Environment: real
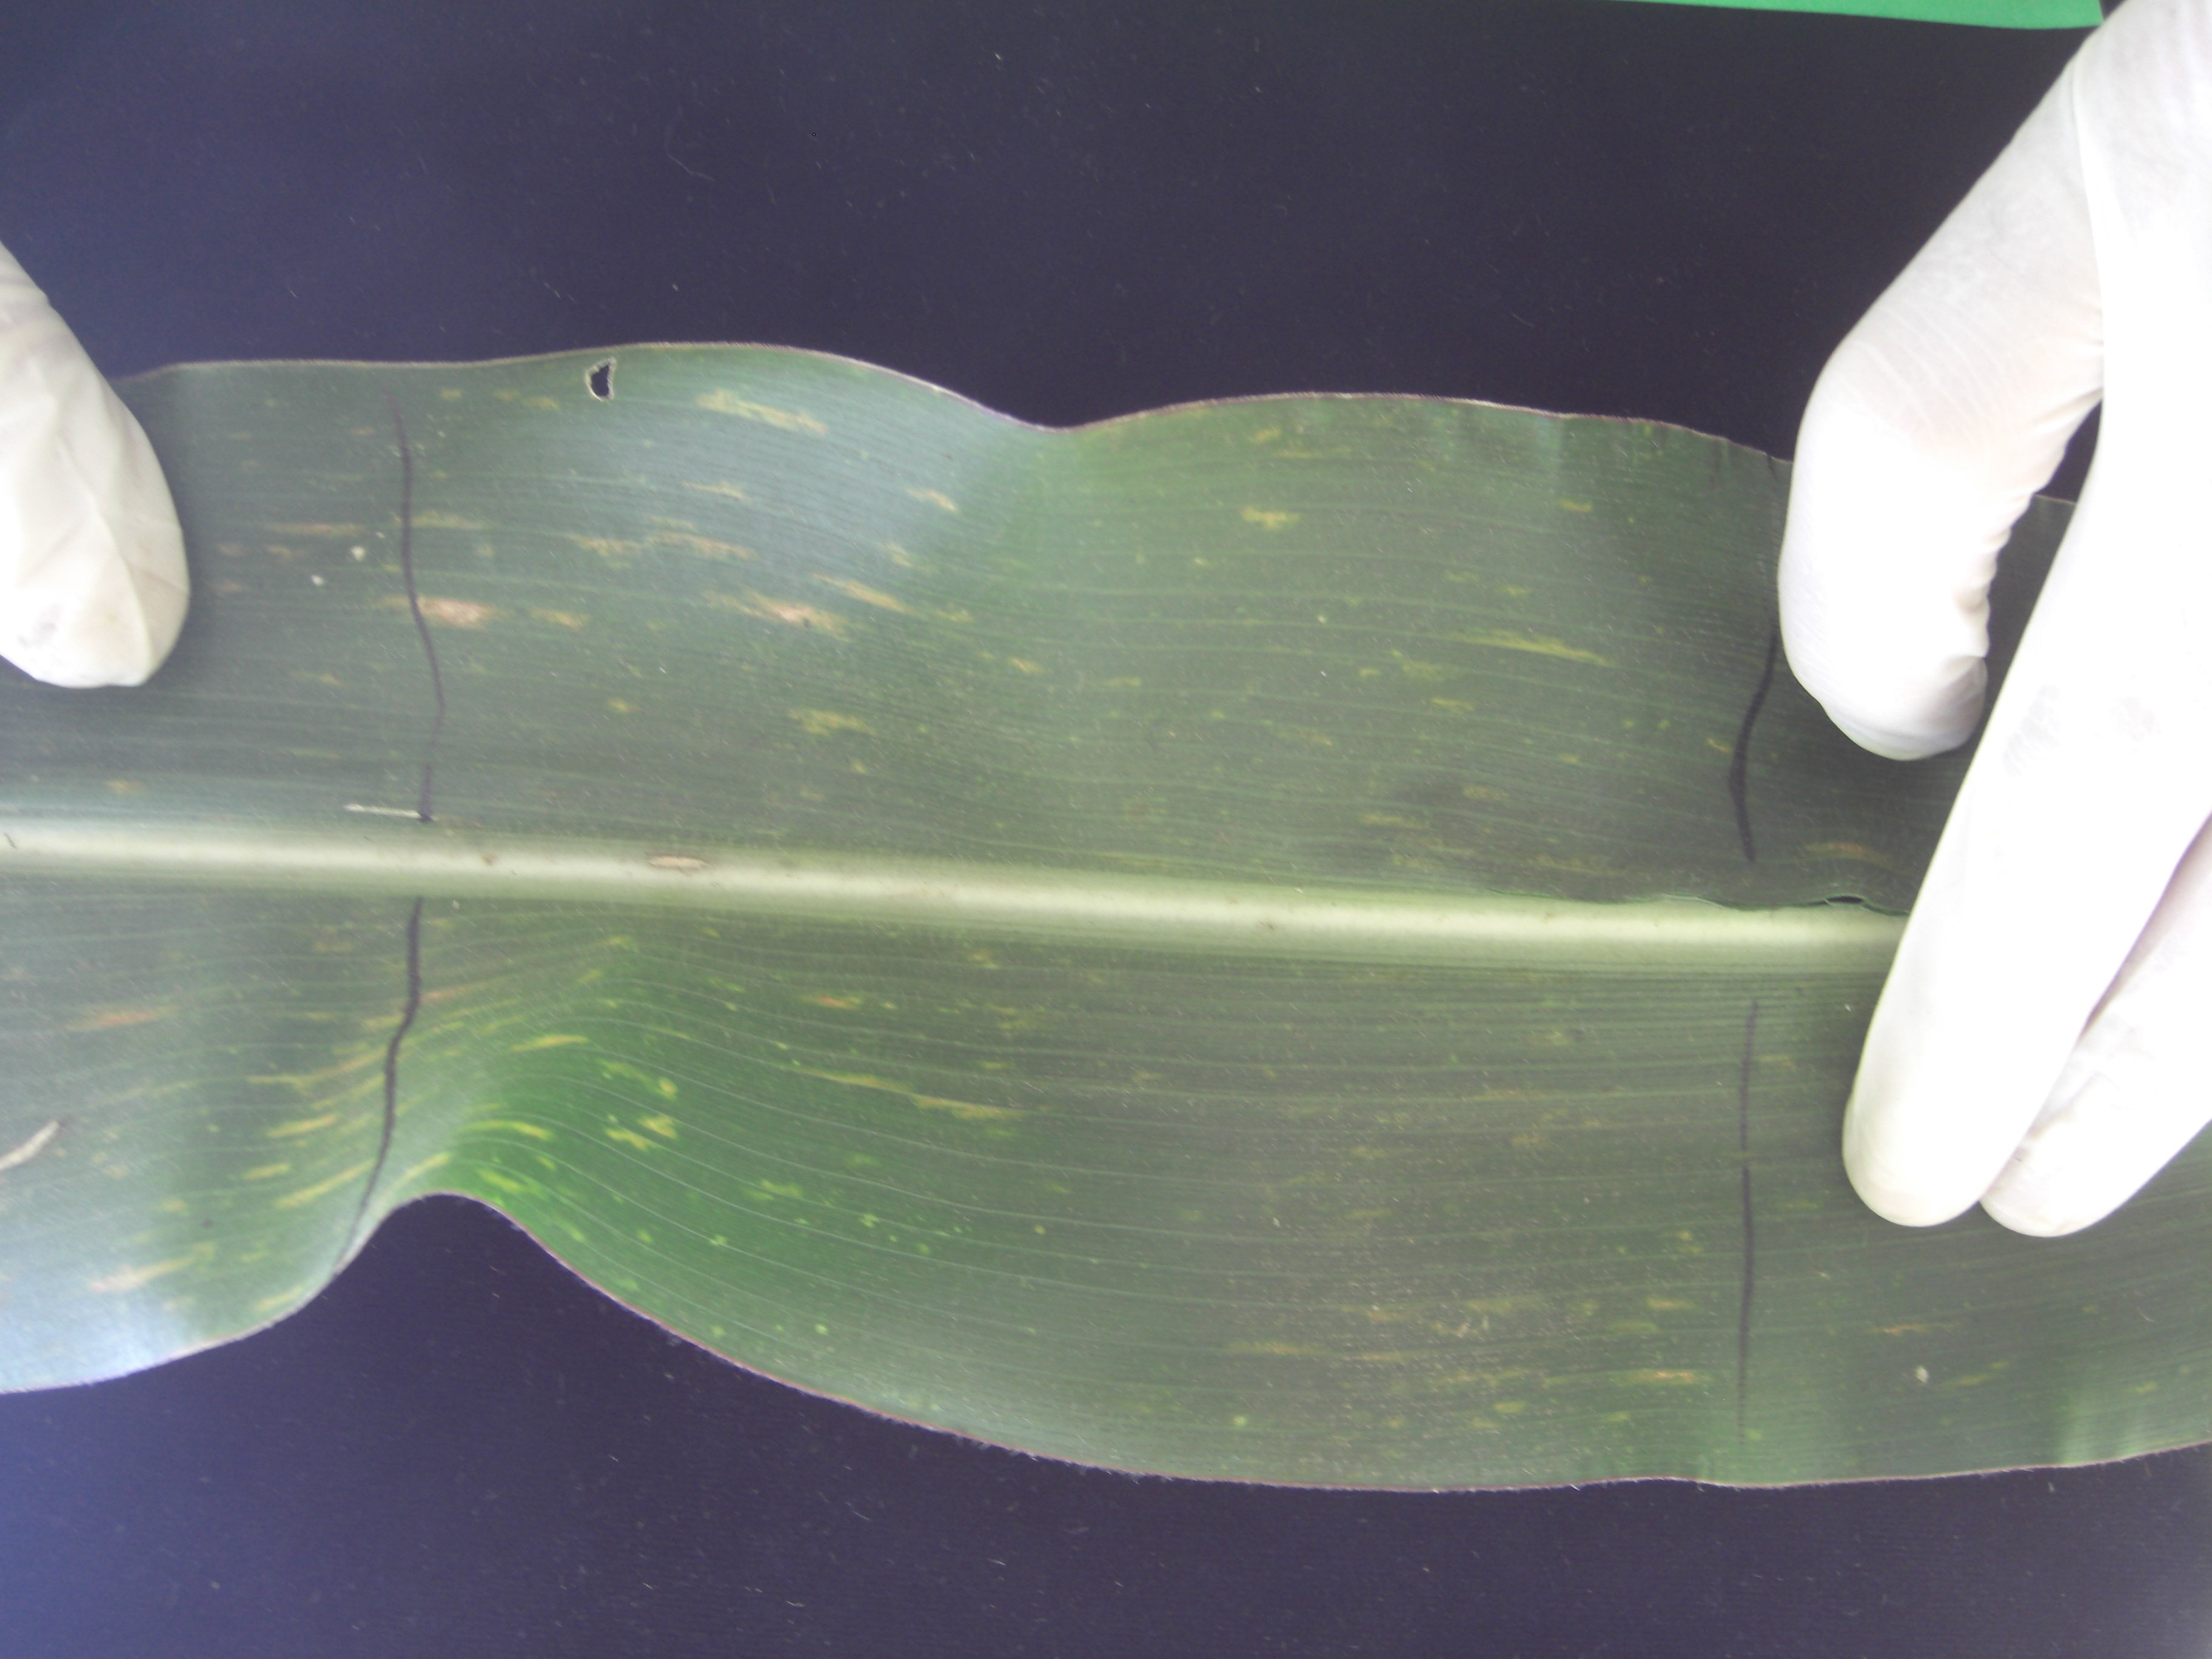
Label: gray_leaf_spot